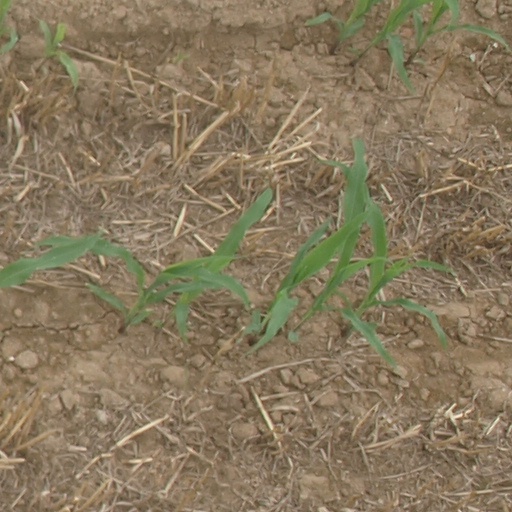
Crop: maize; corn